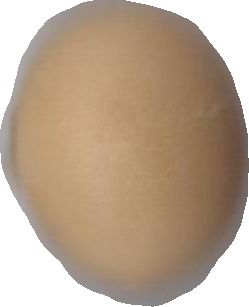
Variety: Grobogan